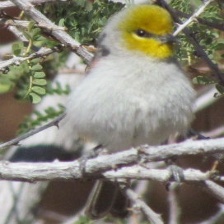
Species: VERDIN
Scientific name: AURIPARUS FLAVICEPS